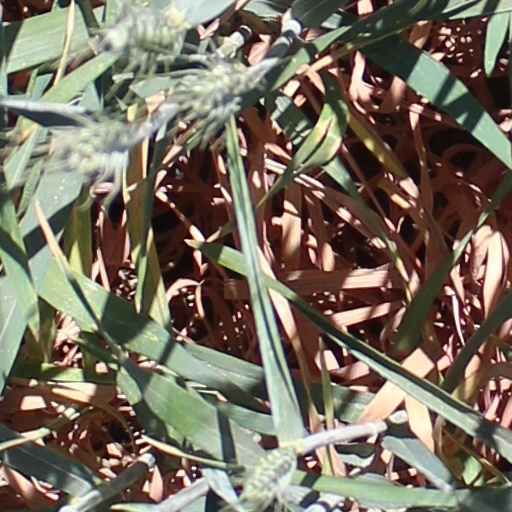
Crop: wheat